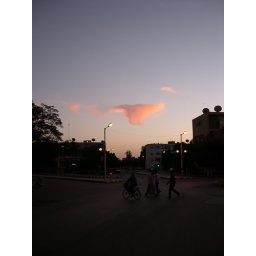
pink clouds as dusk falls over mut.